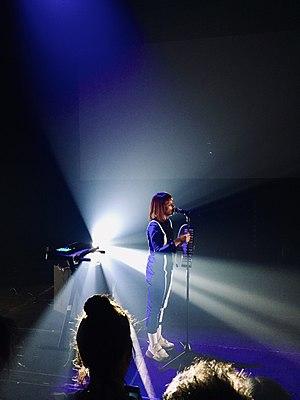
Suzane au Oooh festival à Mons en Barœul
Toï Toï est le premier album studio de la chanteuse française Suzane, sorti le 24 janvier 2020.